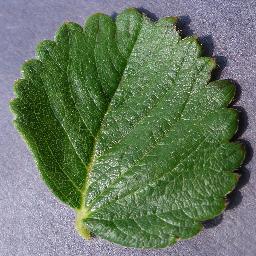
Label: Strawberry___healthy